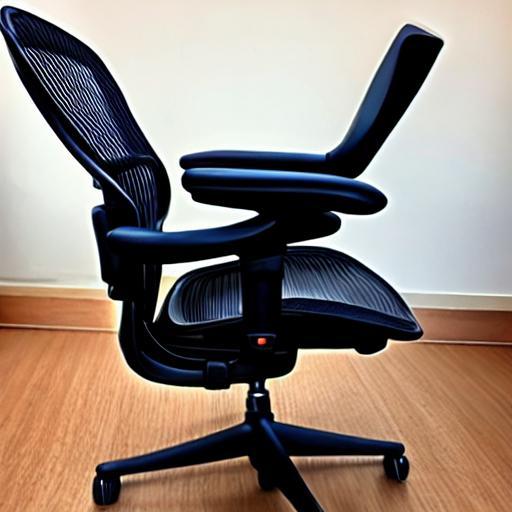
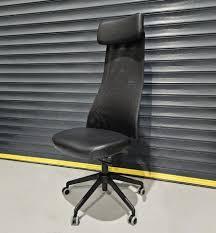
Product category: items_chair
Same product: no